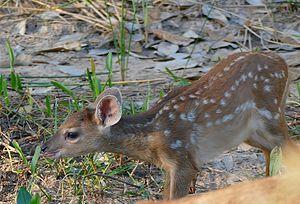
Le daguet rouge est une espèce de daguet, appelée "biche rouge" en Guyane française. Il provient des forêts d'Amérique du Sud, du Nord de l'Argentine au Venezuela, ainsi que de Trinidad à Trinidad et Tobago. Le daguet brun du Yucatán et le daguet d'Amérique Centrale étaient considérés comme sous-espèces du daguet rouge dans plusieurs travaux datant du XXᵉ siècle ; ce n'est plus le cas depuis 1998.